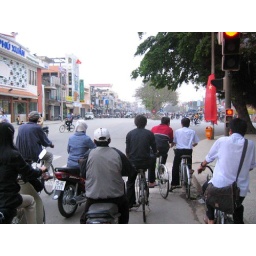
Riding a bike home in rush hour.